Dan Apostol

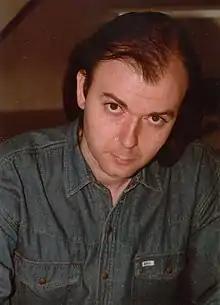

Dan Apostol (12 July 1957 Bucharest – 4 March 2013 Bucharest) was a Romanian writer and researcher, specialized in several border domains of aviation, history, archeology, ancient civilisations, art, biology, anthropology, palaeontology and cryptozoology.